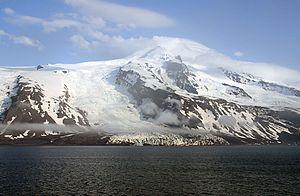
La géographie de l’île Jan Mayen est celle d’une île norvégienne subpolaire relativement isolée, située à la limite des mers de Norvège et du Groenland. L'éloignement de l'île Jan Mayen des terres émergées les plus proches, conjugué à la rudesse du climat, n'a pas favorisé l'implantation humaine qui se résume à des équipes scientifiques et techniques saisonnières basées à Olonkinbyen.
L'île Jan Mayen est un territoire de la Norvège constitué d'une île située à la limite entre les mers de Norvège et du Groenland et dont l'administration est confiée au département du Nordland. Après sa découverte au début du XVIIᵉ siècle par des baleiniers, l'île n'est revendiquée par aucune nation et sert seulement de base pour la chasse à la baleine ou la chasse au renard polaire. Elle devient un lieu d'études scientifiques lors de la première année polaire internationale durant l'hiver 1882-1883. Ce n'est qu'en 1929 que la Norvège en prend la possession exclusive et l'utilise comme base météorologique dans un premier temps, puis de radionavigation à partir de 1959.